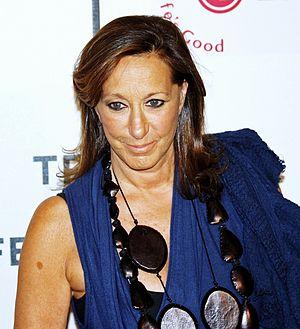
Donna Karan, née Donna Ivy Faske le 2 octobre 1948 à New York, est une styliste américaine, créatrice de la ligne de prêt-à-porter Donna Karan New York puis Donna Karan Hosiery, DKNY ou D by DKNY parmi d'autres. Elle rencontre le succès au milieu des années 1980 dès ses premières collections, avec ses créations « faciles ». Elle est une figure importante du prêt-à-porter américain par sa maitrise des styles de chaque époque qu'elle adapte et réinterprète toujours avec sobriété, sans changer sa ligne directrice de vêtements fonctionnels mais élégants. Depuis 2001, après la cotation en bourse de Donna Karan International, elle quitte la direction de son entreprise pour ne conserver que la direction artistique ; l'entreprise appartient depuis à LVMH qui finalement la revend en 2016.